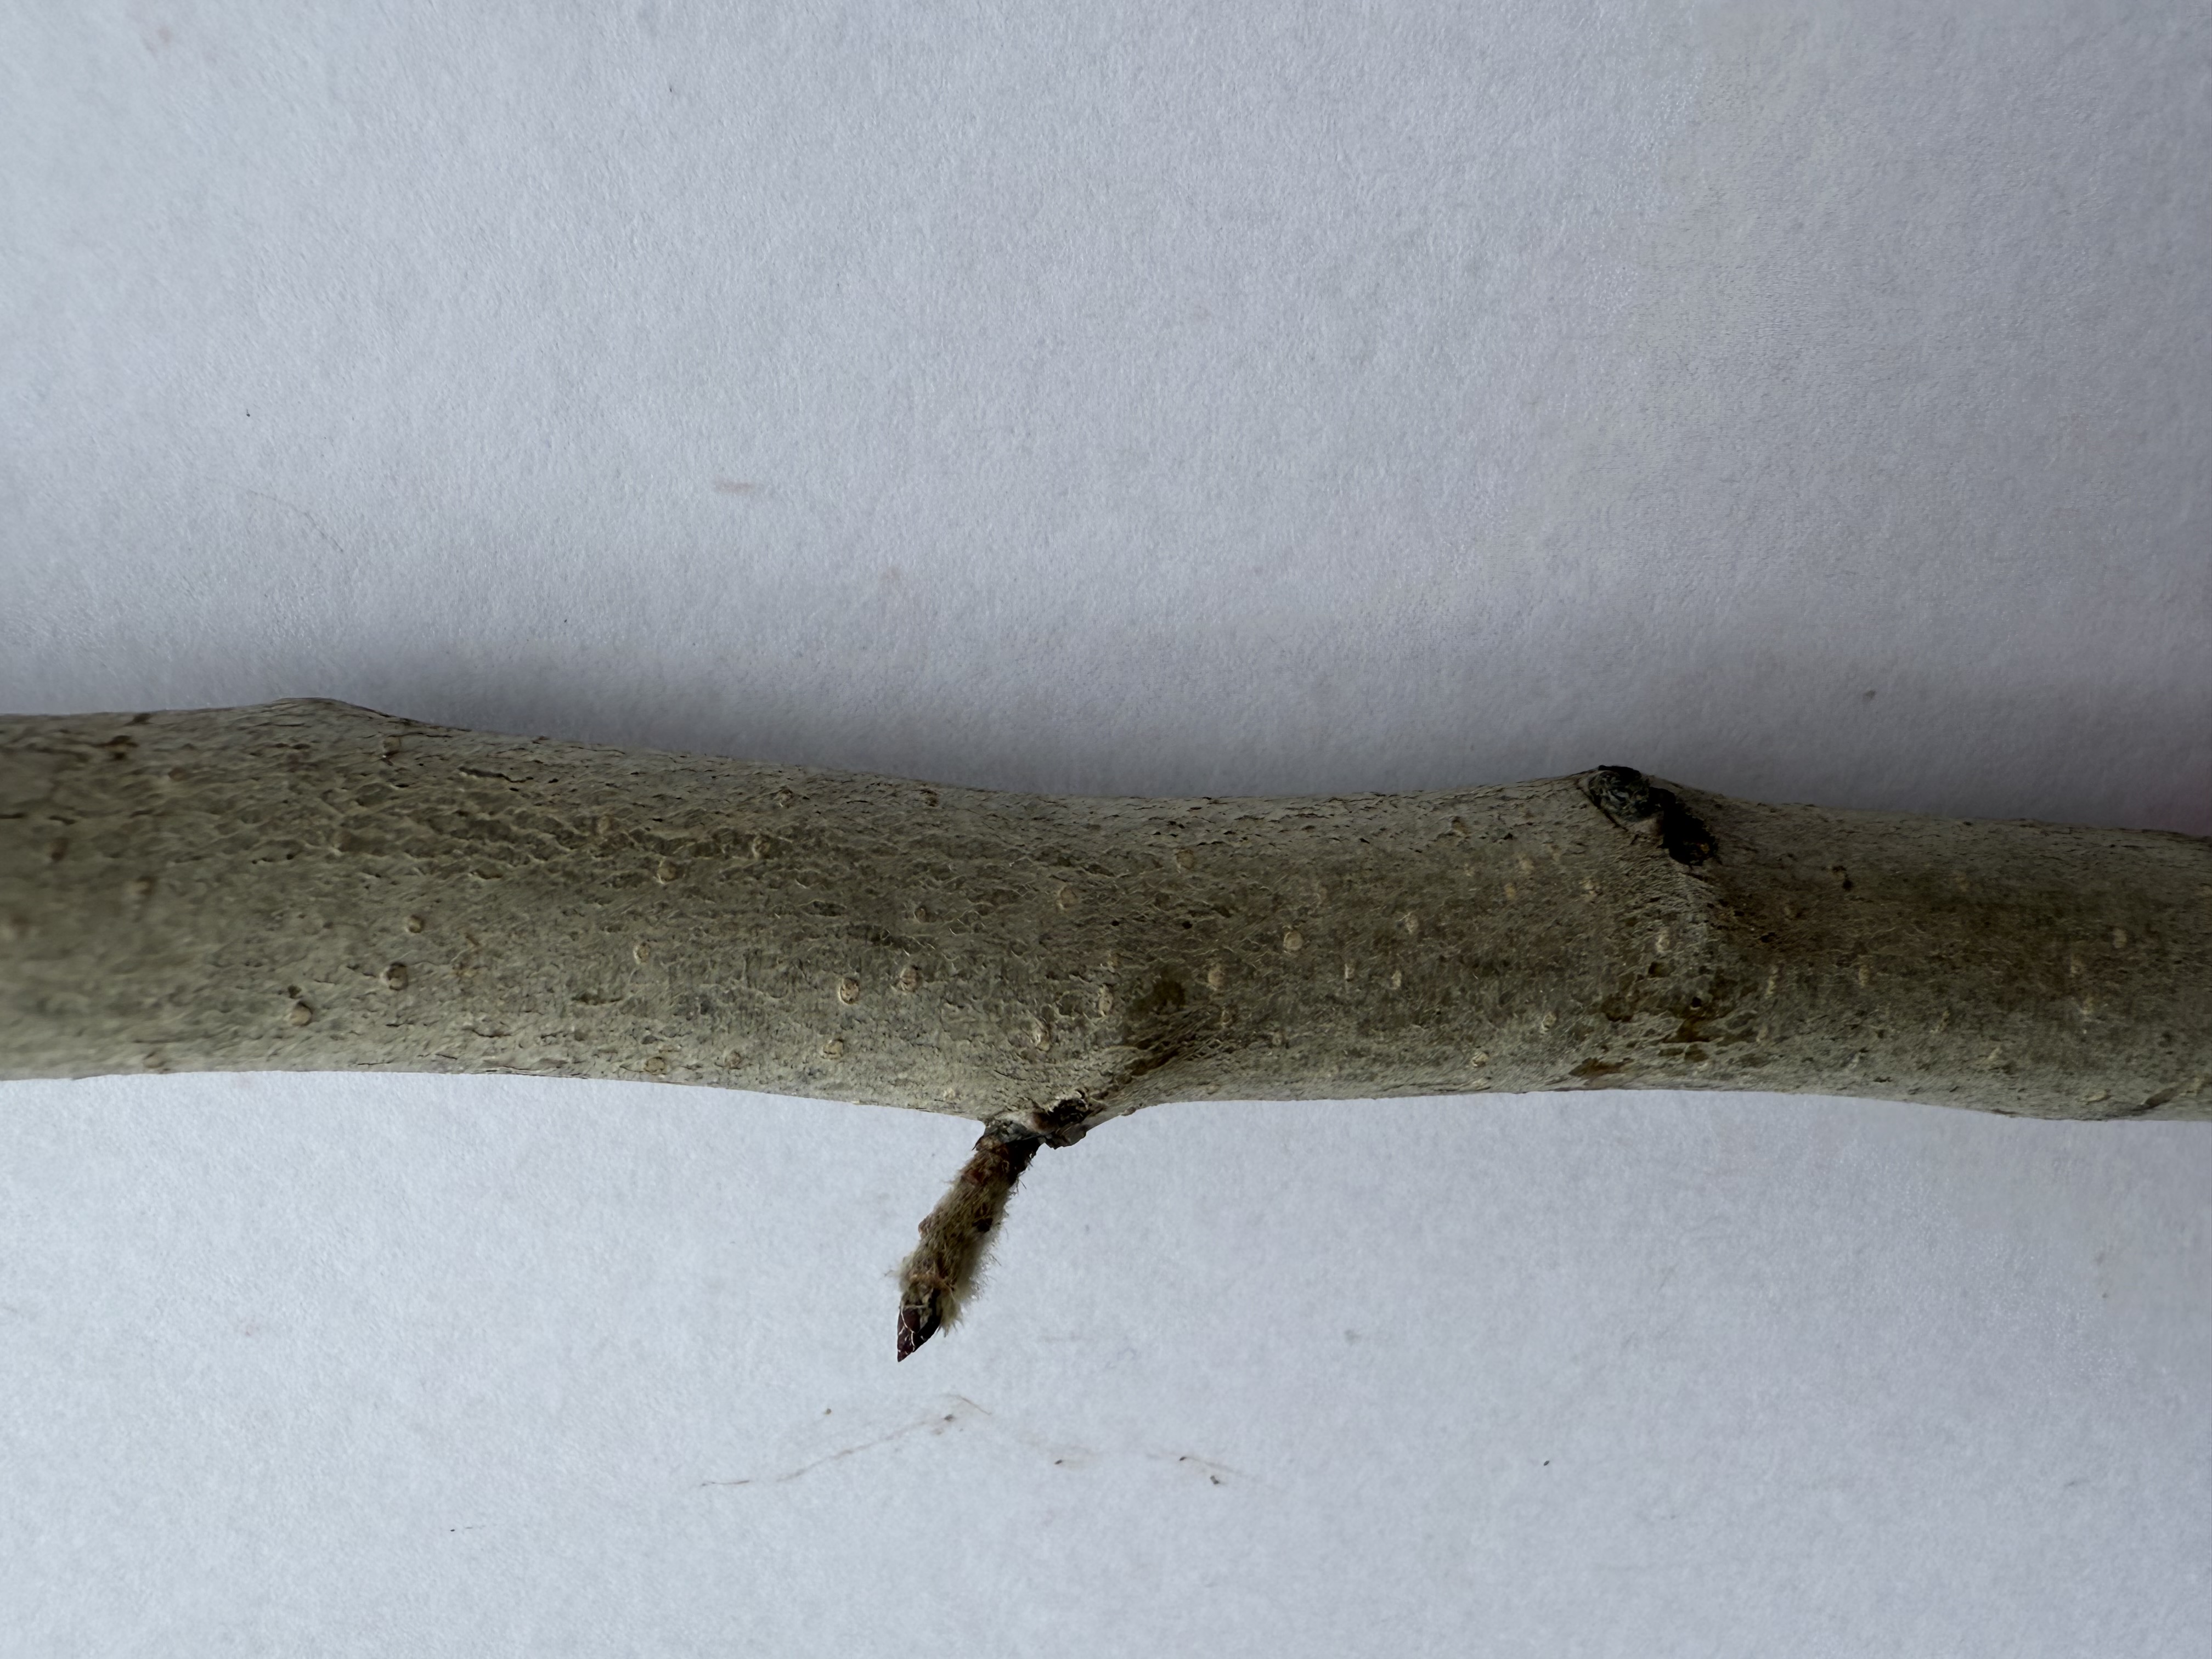
Variety: Medlar